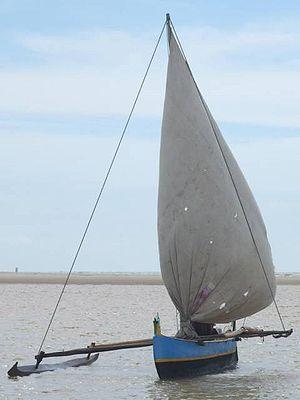
L'Océanie est un ensemble géographique dont les frontières sont discutées, mais qui regroupe généralement l'Australie, la Nouvelle-Guinée, la Mélanésie, la Micronésie et la Polynésie.